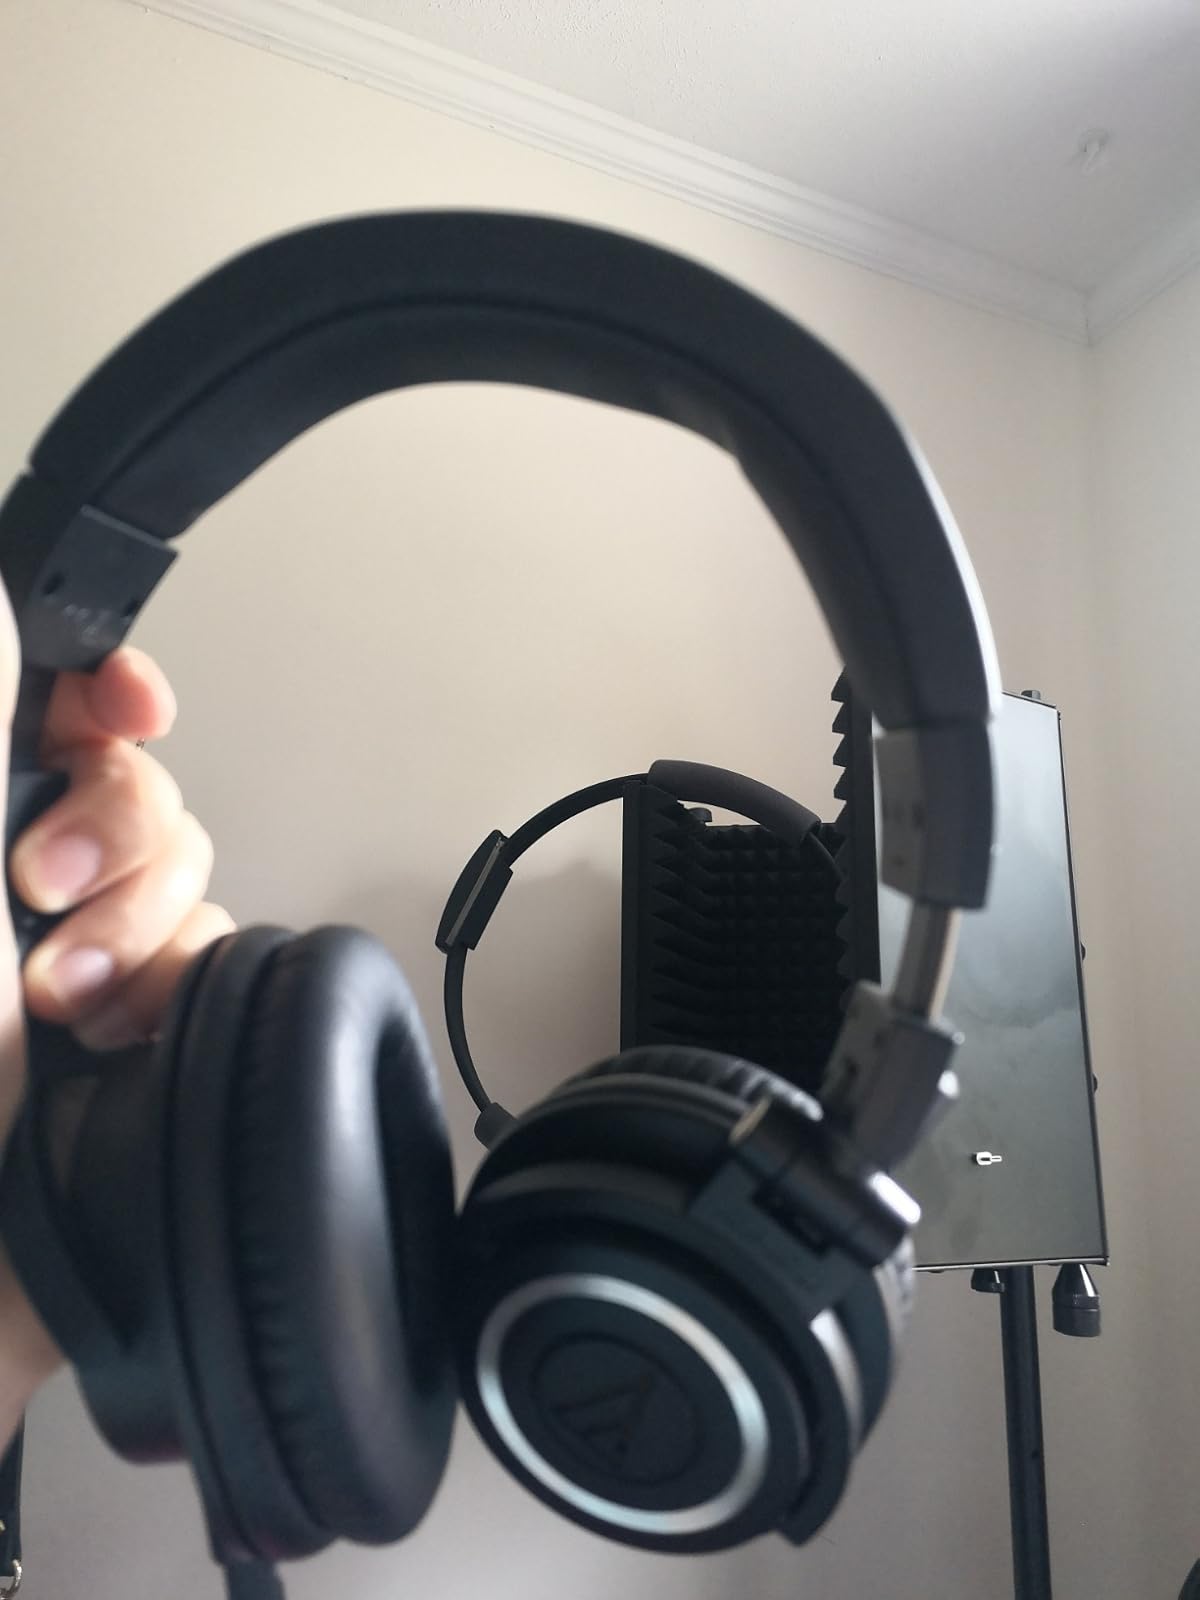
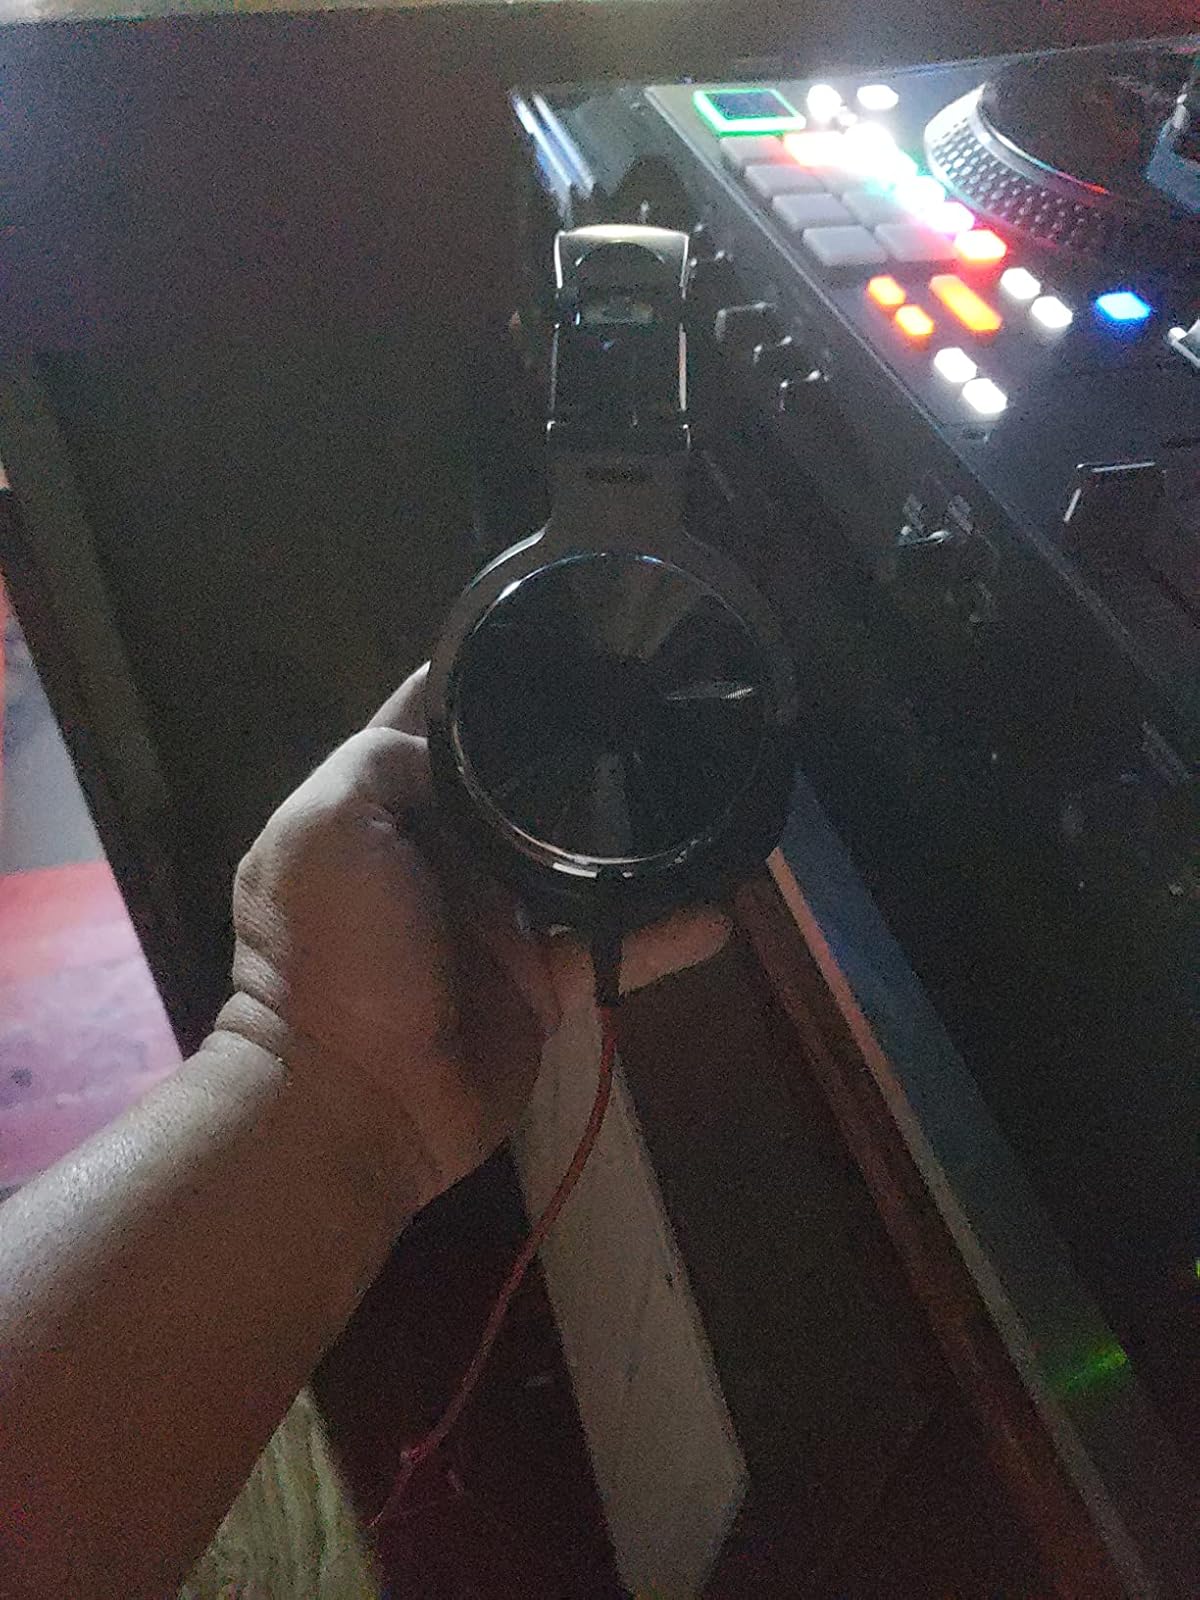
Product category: headphones
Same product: no